USS Samuel B. Roberts (DE-413)

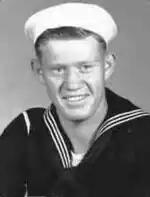
Gunner's Mate 3rd Class Paul Carr

"Samuel B. Roberts" was included in the Presidential Unit Citation given to Task Unit 77.4.3 "for extraordinary heroism in action." "Samuel B. Roberts" earned one battle star for her World War II service.